Ryedale Show

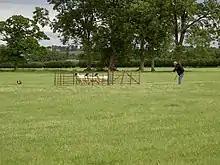
Showground (2010)

The Ryedale Show is an agricultural show which takes place at the Welburn Park Showground, Welburn, Kirkbymoorside, North Yorkshire in the North of England annually on the last Tuesday of July. It is organised and run by the Ryedale Agricultural Society. In recent years the Ryedale Show has become the largest one-day agricultural show in the north of England.